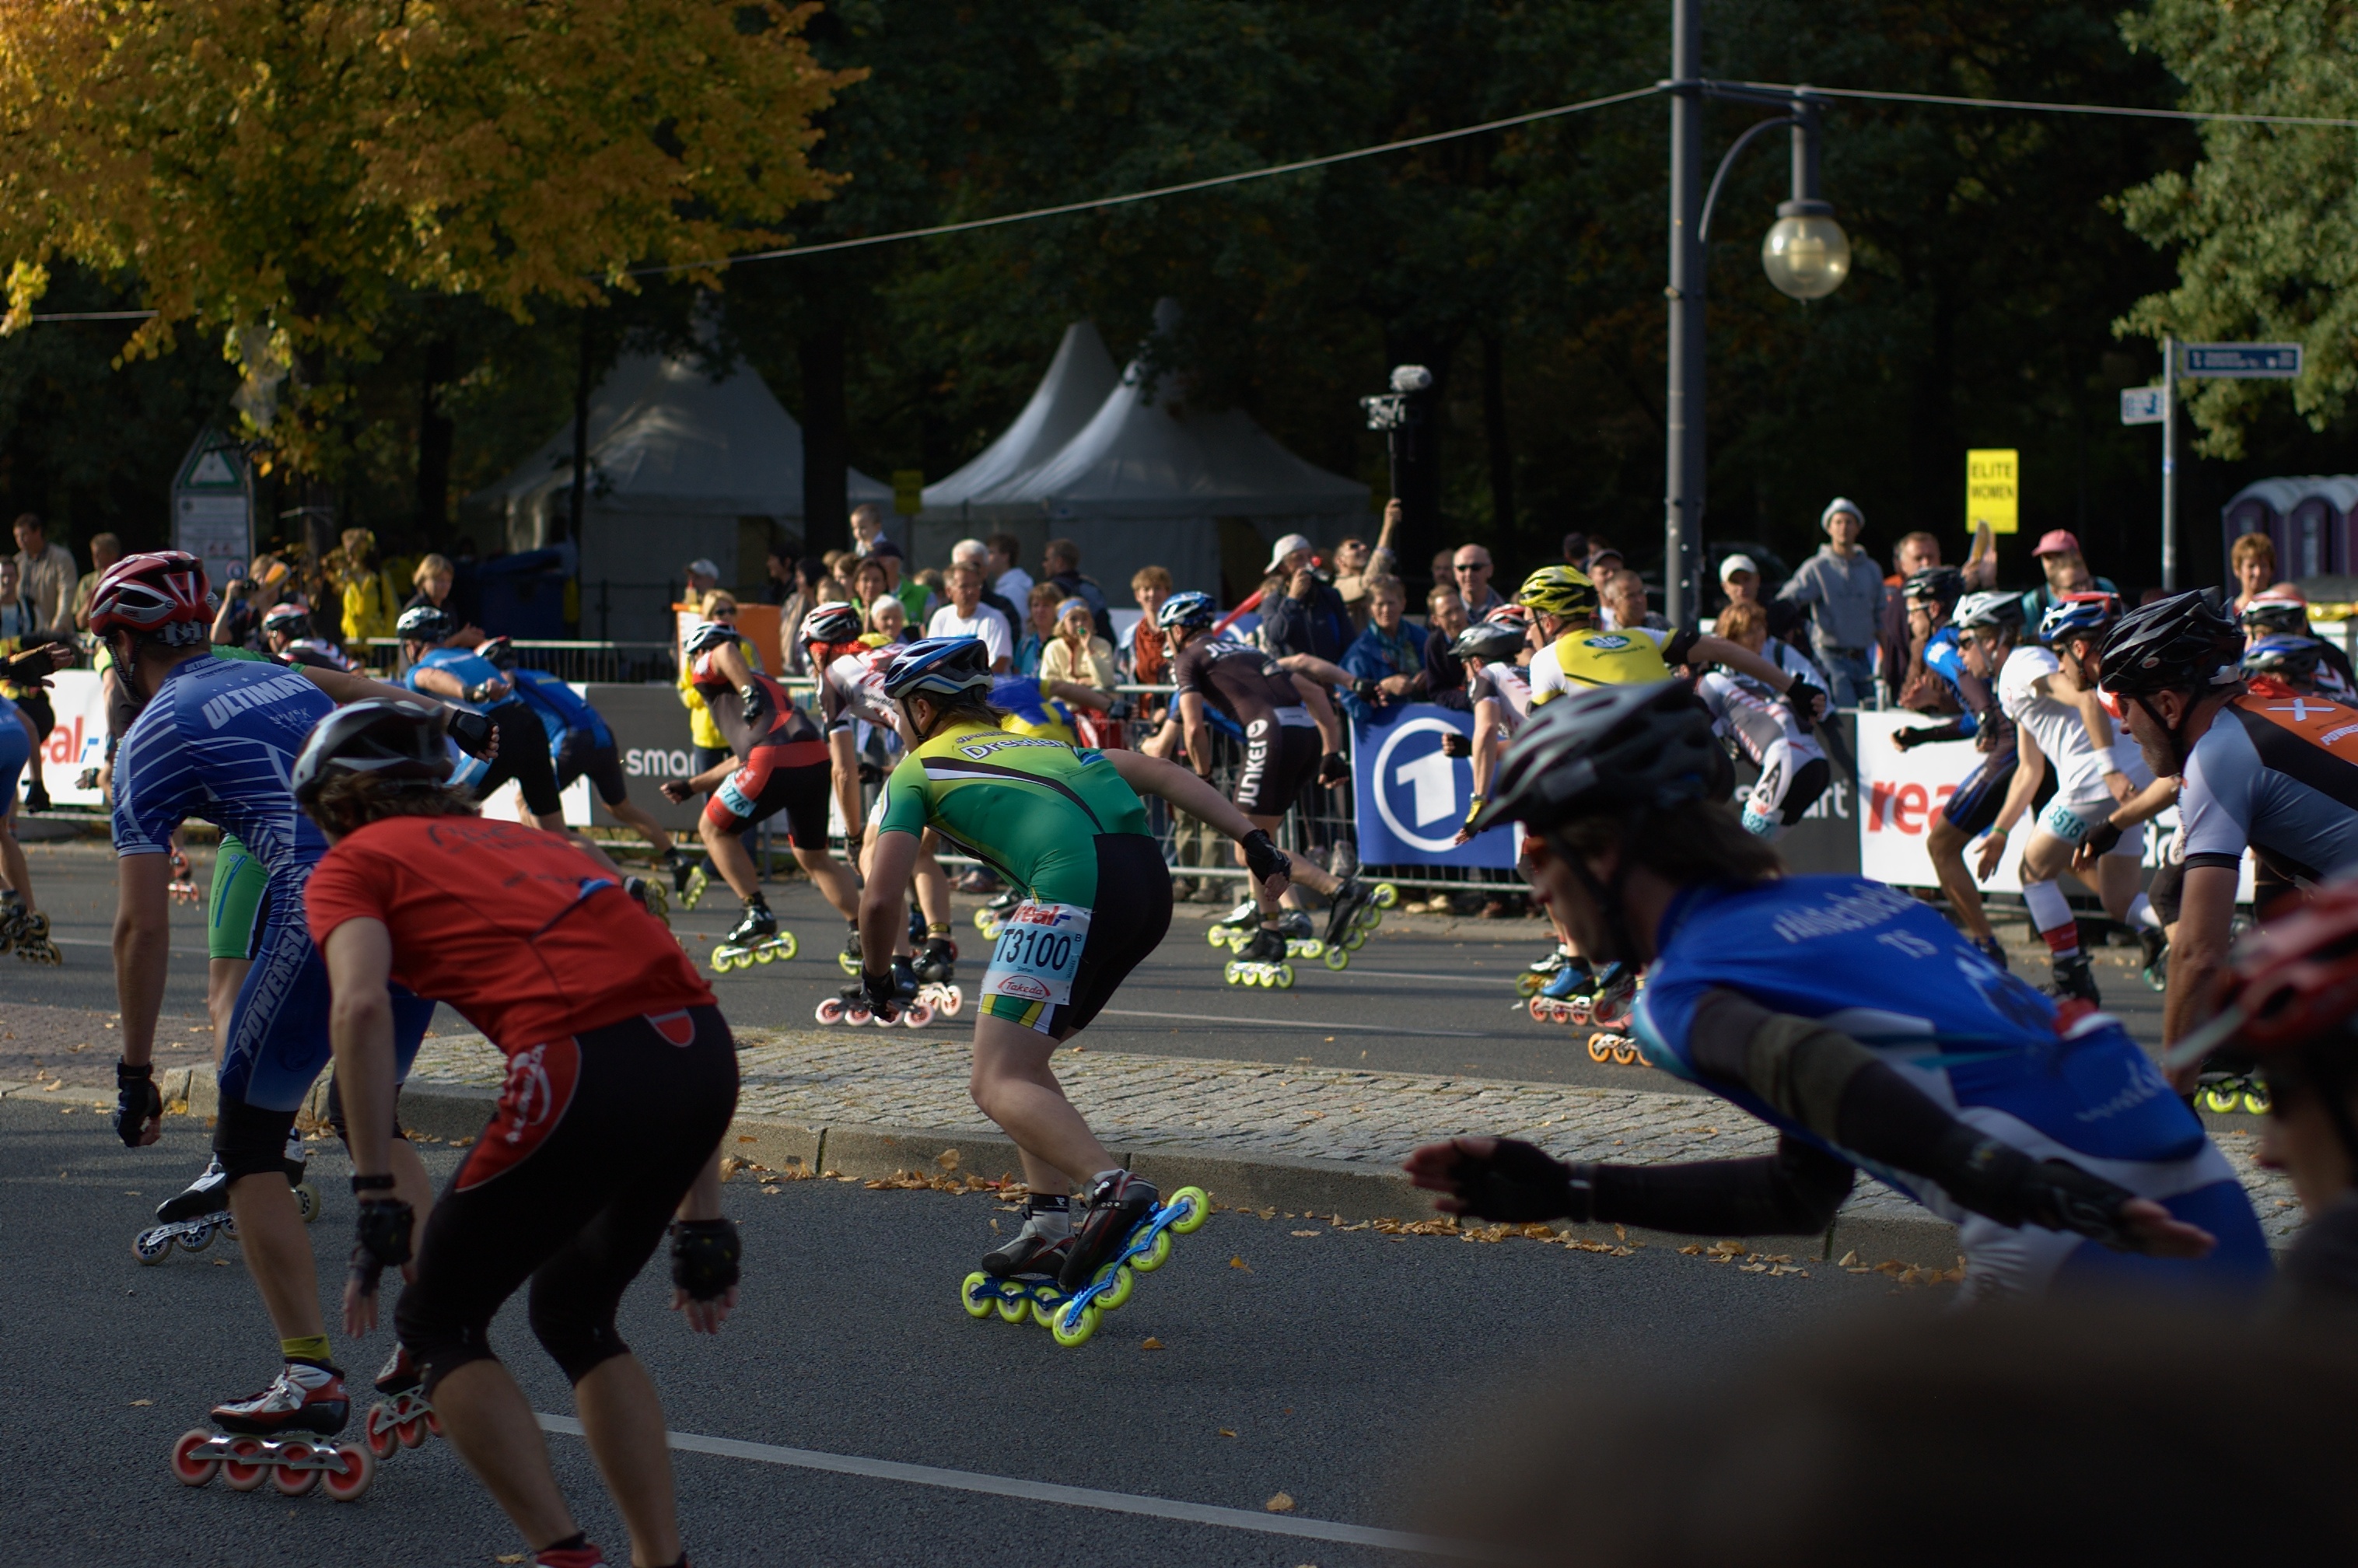
person, sport, running, crowd, recreation, race, marathon, 50mm, sports, rawtherapee, germany, deutschland, berlin, skater, pentax, endurance, athletics, lenstagged, steffenzahn, k100d, justpentax, iamflickr, fa50, fa50mm, smcpentaxfa11450mm, pentaxfa50mm, smcpfa50mmf14, tiergarten, berlinmarathon, berlinmarathon2008, physical exercise, outdoor recreation, human action, individual sports, endurance sports, duathlon, track and field athletics, long distance running